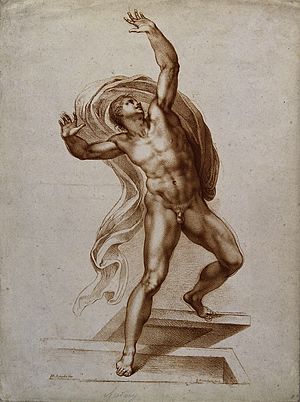
Blødgrundsætsning / Beskrivelse af teknikken / Overføring af motiv / Teksturtryk vha. hånden
F. Bartolozzi efter Michelangelo Buonarroti: The risen Christ, uden år, blødgrundsætsning
Blødgrundsætsning er en grafisk teknik, der benyttes i det kunstneriske grafiske arbejde inden for dybtryk med kobber og zink. Blødgrund er en fedtholdig ætsegrund, der beskytter pladen, så kun det blotlagte metal udsættes for syre under ætsningen.